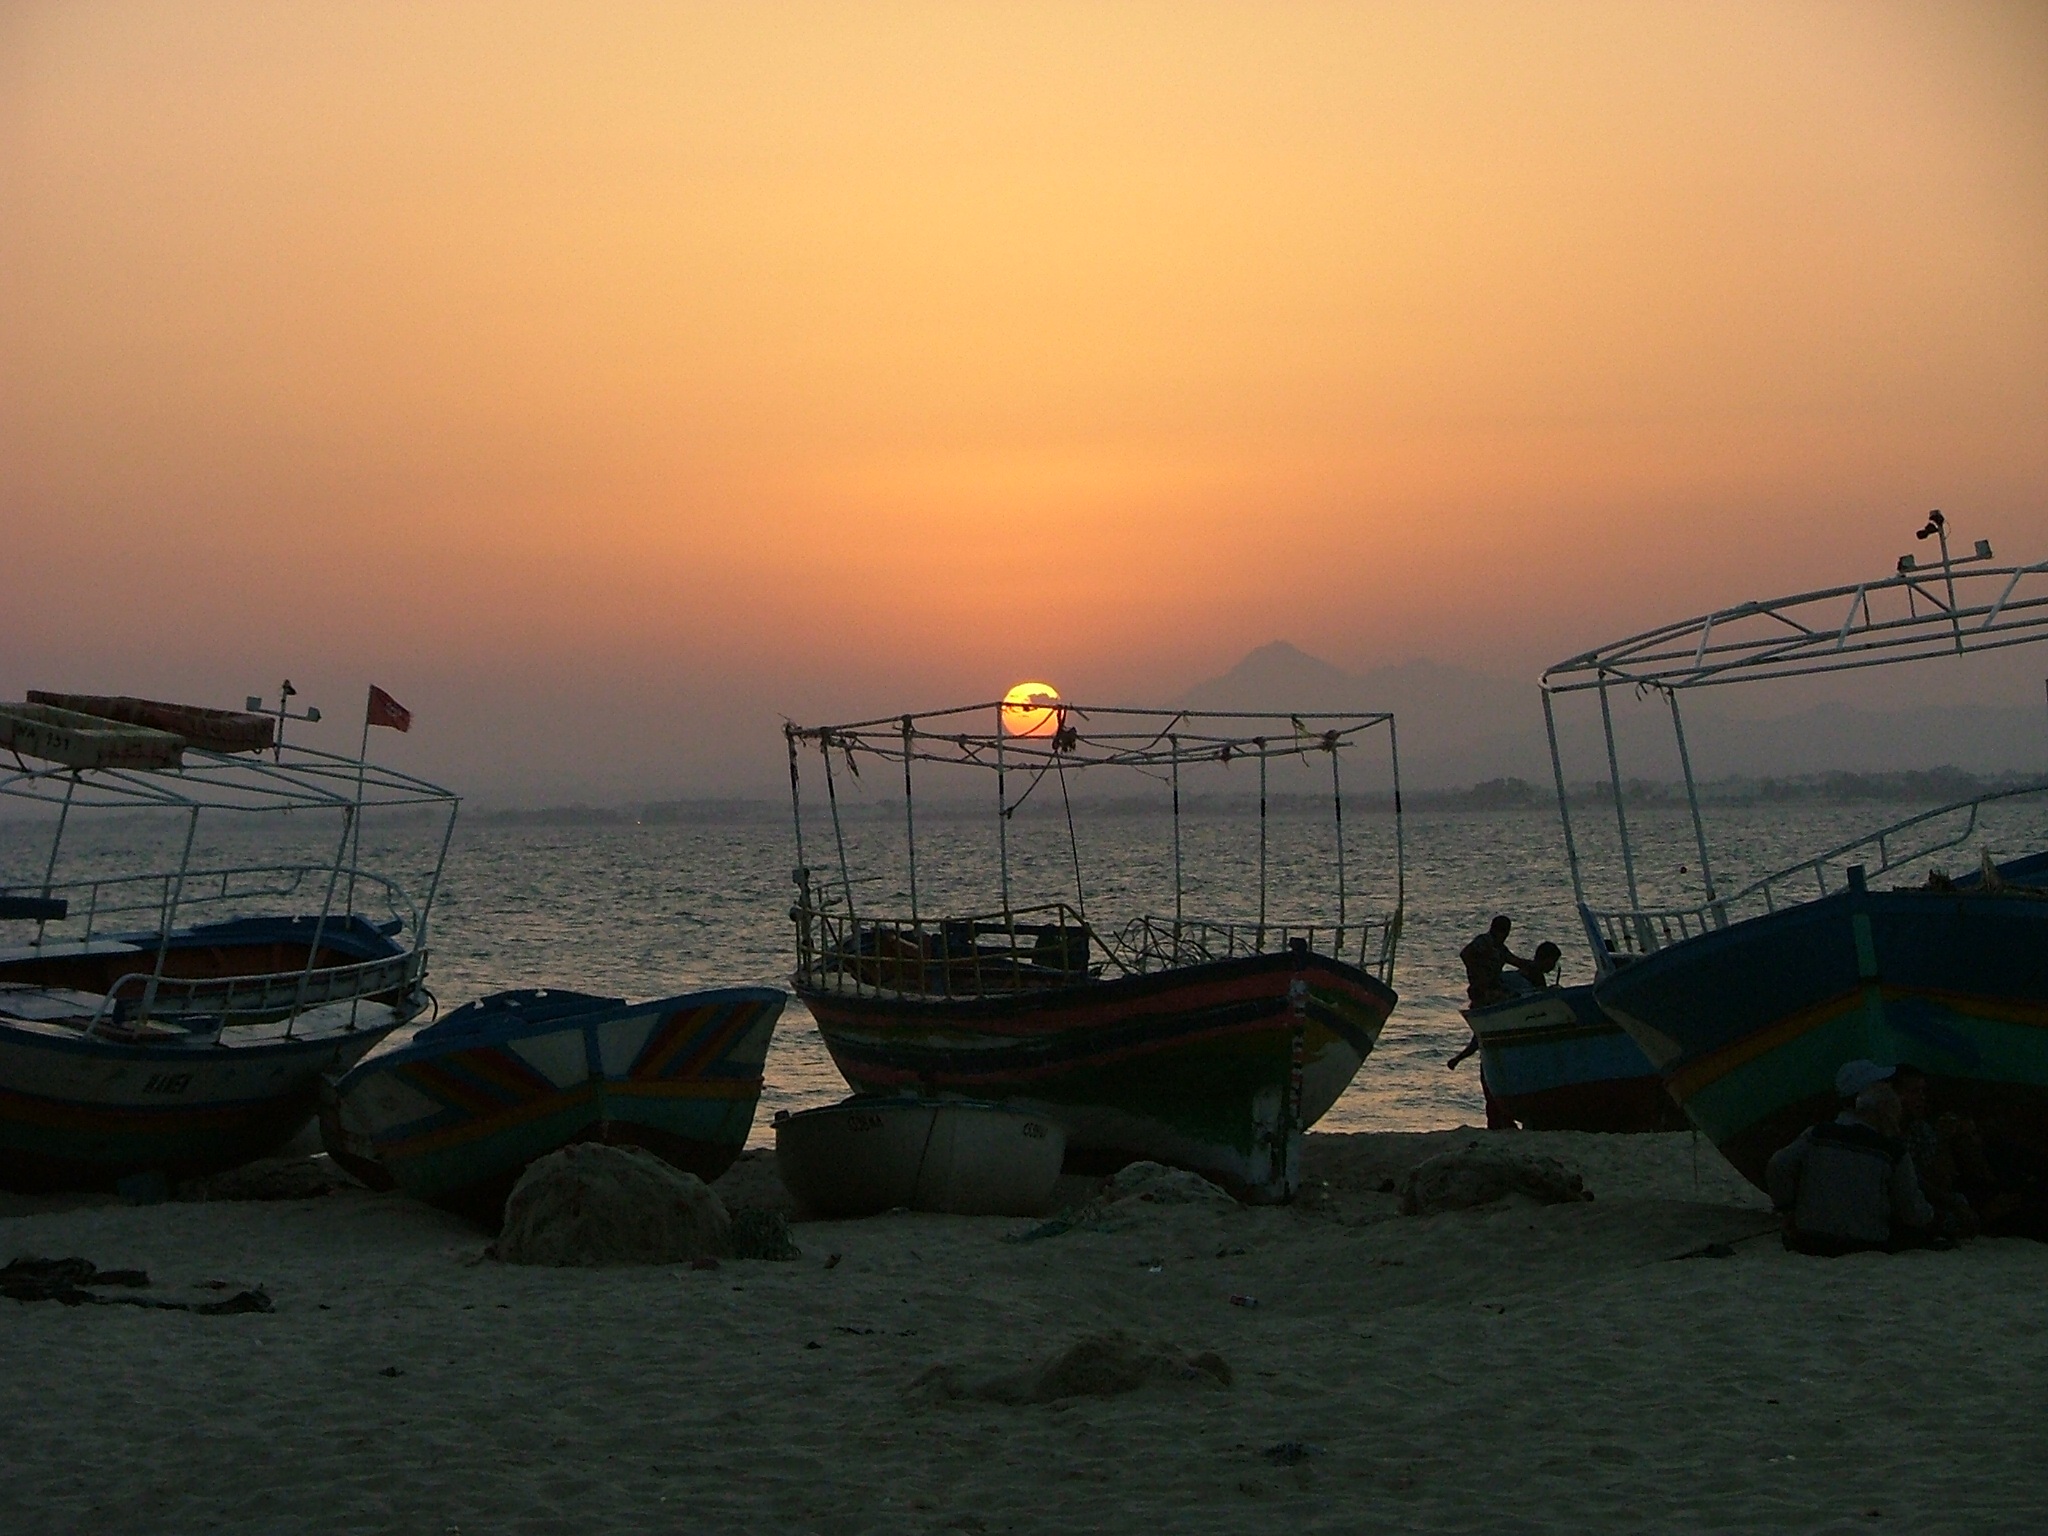
beach, sea, coast, water, ocean, horizon, rope, dock, sunrise, sunset, boat, morning, dawn, dusk, evening, vehicle, fishing, fisherman, color, holiday, bay, blue, net, maritime, anchorage, marin, tunisia, browse, traditional fishing, fisherman boat